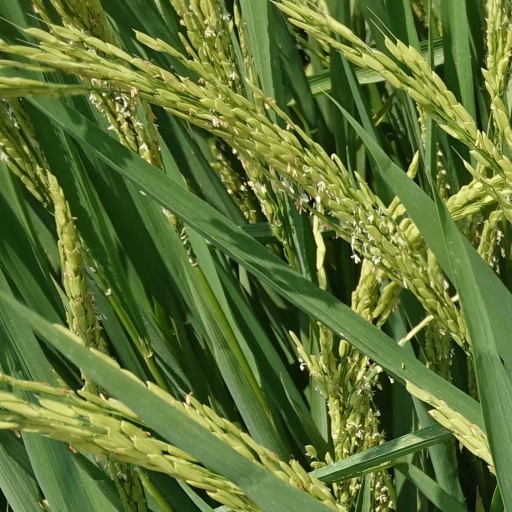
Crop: rice